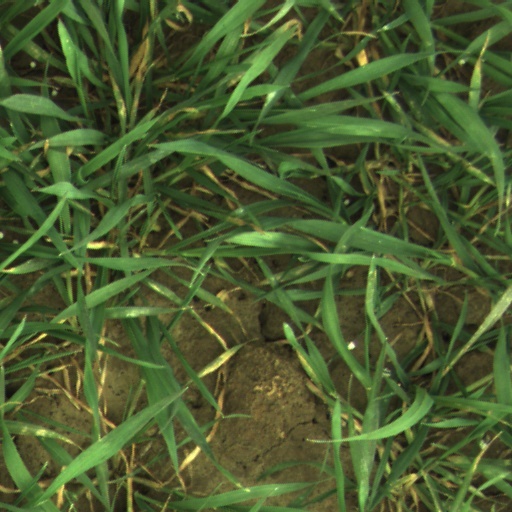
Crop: wheat